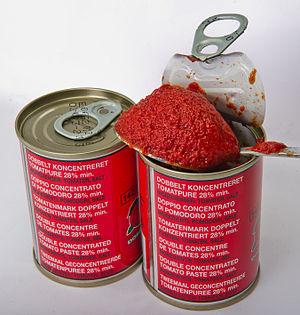
Le concentré de tomates est un condiment issu de la déshydratation de tomates. Fabriqué industriellement, il est vendu principalement en boites de conserve pouvant se conserver plus de deux ans. Fabriqué maison, il est conservé en bocaux ou au congélateur.